Jerry Sichting

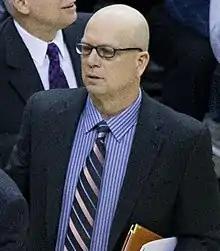
Sichting in 2013 as Washington Wizards assistant coach.

Jerry Lee Sichting (born November 29, 1956) is an American basketball coach and retired player of the National Basketball Association (NBA).